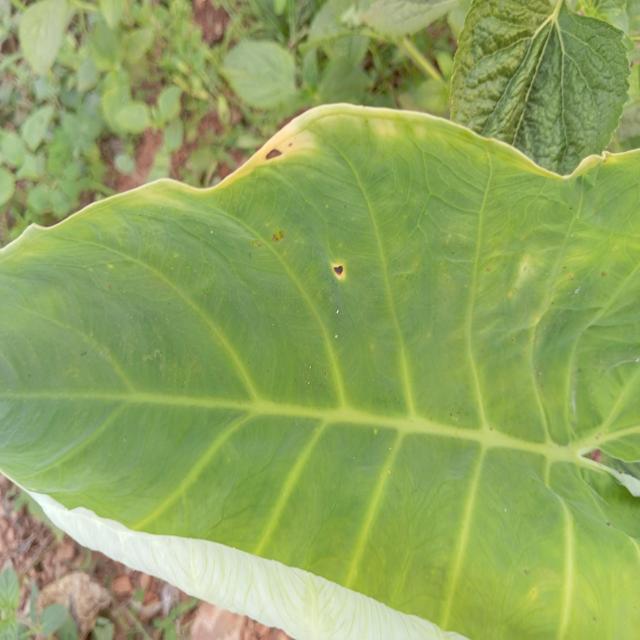
Label: Early_Blight